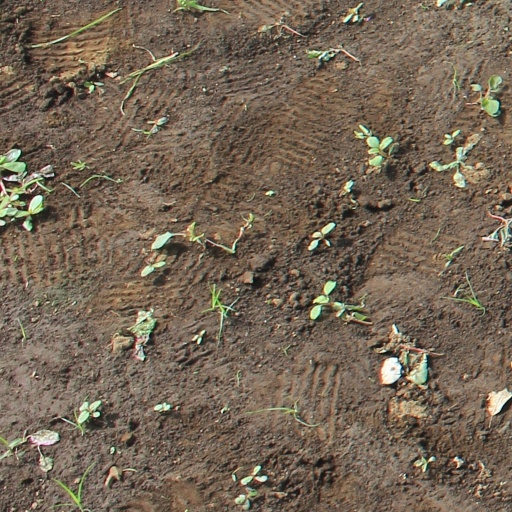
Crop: soybean